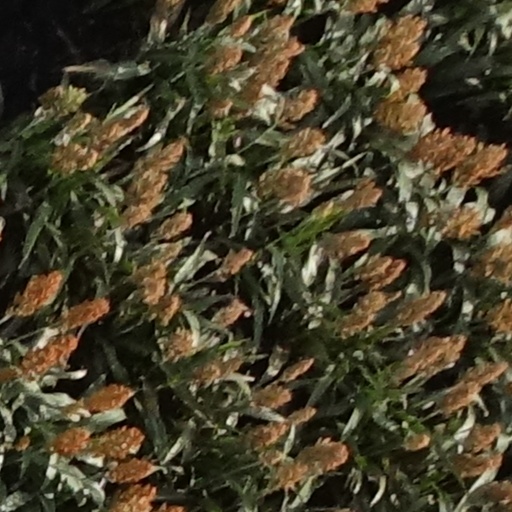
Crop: sorghum